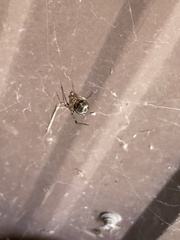
Species: Parasteatoda_tepidariorum